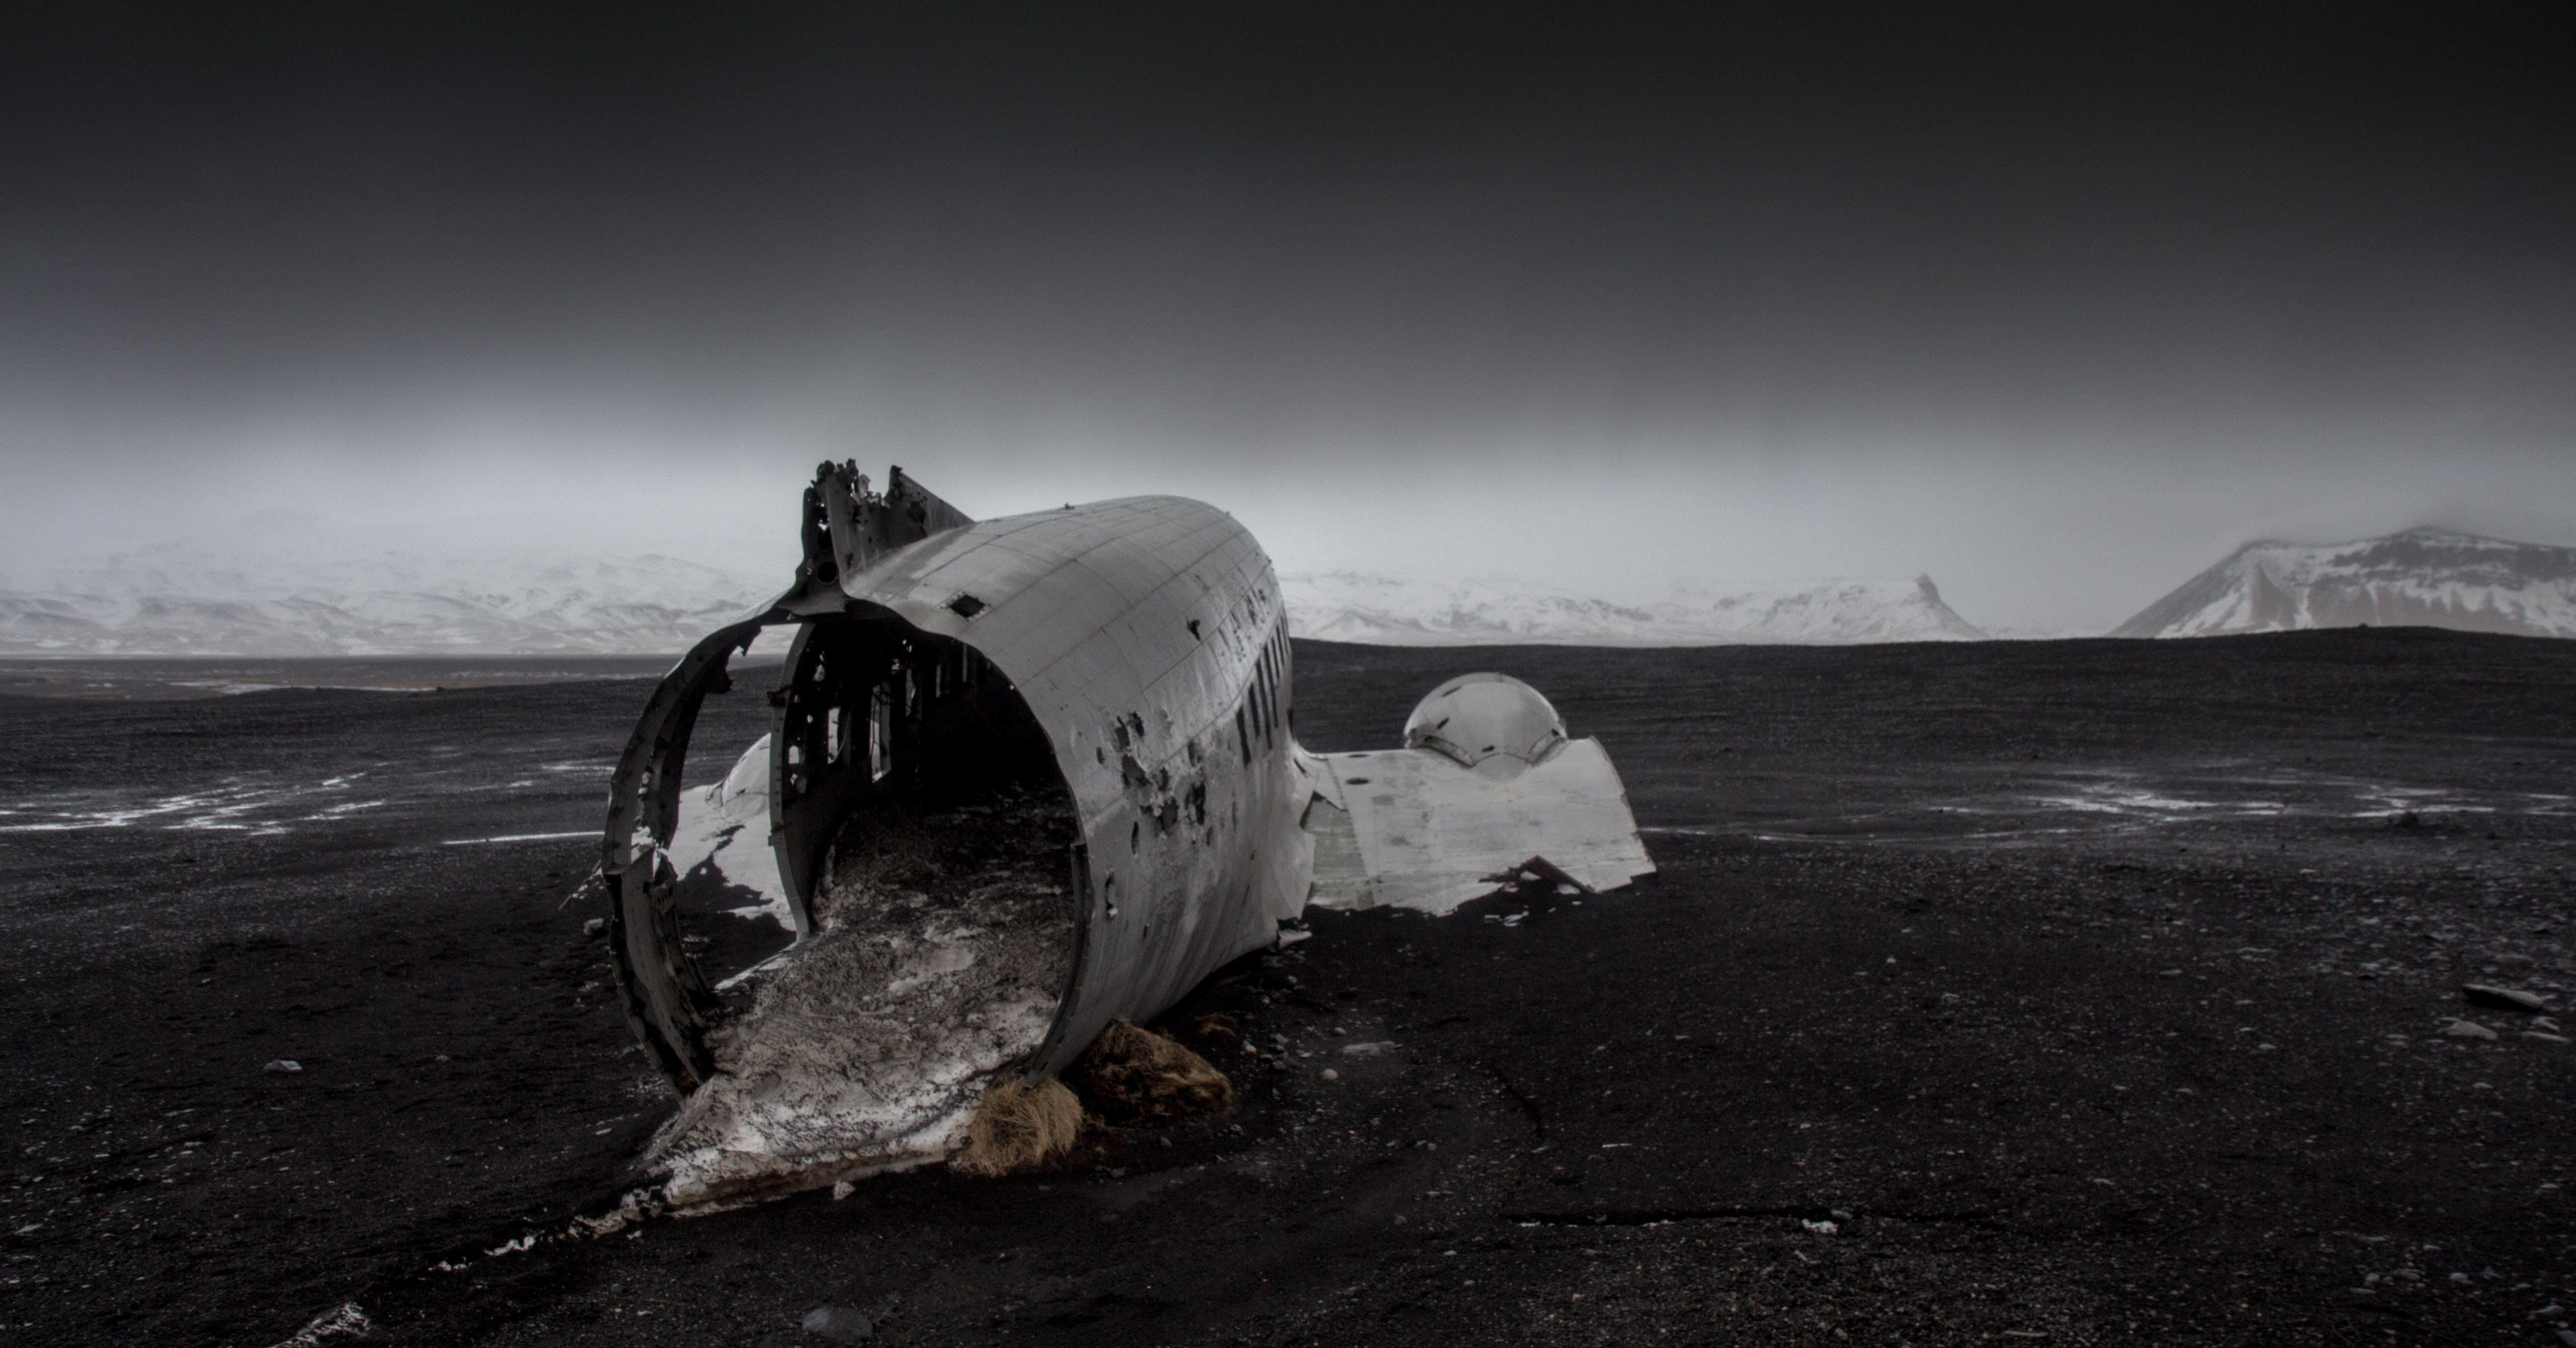
sea, mountain, snow, winter, black and white, white, wave, plane, ice, weather, darkness, arctic, monochrome, destroyed, crash, wreck, debris, monochrome photography